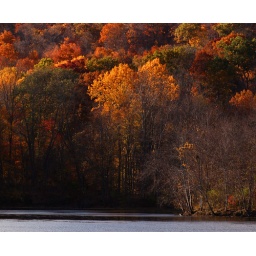
View near Route 202. Mahwah, NJ. All the red and bright orange trees came down in the storm.